Planet Earth (2006 TV series)

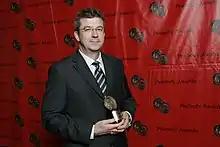
Jeff Hasler at the 67th Annual Peabody Awards for "Planet Earth"

"Planet Earth: From Pole to Pole" won the Science and Natural History award at the Royal Television Society Programme Awards in 2007. The RTS also awarded it a Judge's Award and a Photography Award at its Craft and Design Awards. The series picked up two awards from the Broadcasting Press Guild for Best Documentary Series and Innovation in Broadcasting, and won Best Documentary Series at the 2007 Broadcast Awards. At the 2007 BAFTA Television Awards, "Planet Earth" was nominated in the Specialist Factual and Pioneer Audience Award categories, but lost out to "Nuremberg: Goering's Last Stand" and "Life on Mars" respectively. It received three nominations at the BAFTA Television Craft Awards later the same year. George Fenton's original score won him Soundtrack Composer of the Year at the 2007 Classical BRIT Awards. Planet Earth was also nominated for the NTA for Most popular Factual program but lost to "Top Gear" ("Supernanny" and "Bad Lad's Army: Officer Class" were also nominated).